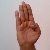
The image shows a hand gesture representing the letter 'B' in Indian Sign Language.